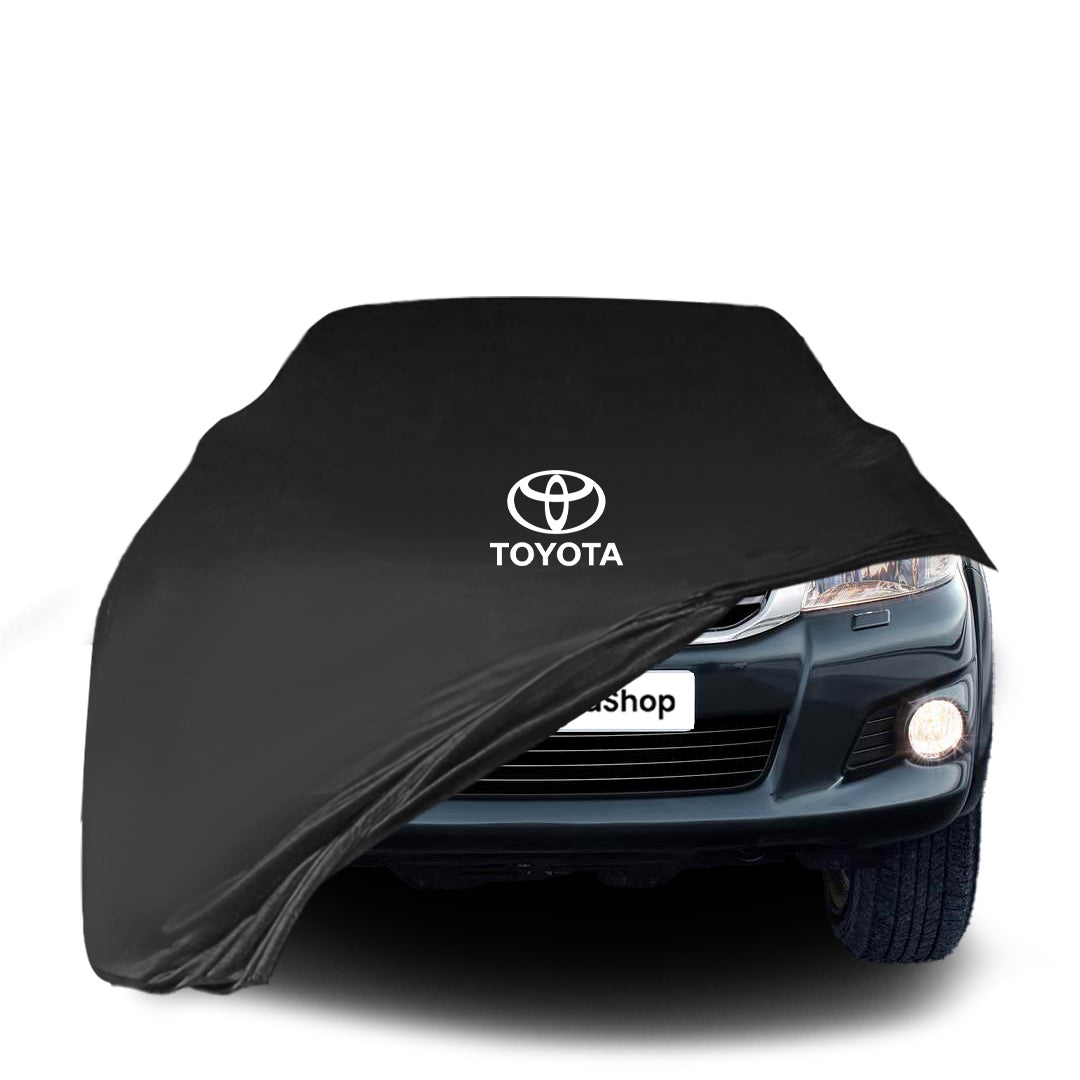
Toyota Hilux 7 (2011-2015) Indoor Car Cover
Teksin Custom Indoor Car Cover Protect your vehicle from dust, scratches, and external factors in the most elegant way. Directly manufactured by Teksin , each Indoor Car Cover is tailored to your vehicle, wrapping it with premium jersey fabric that prevents scratches, blocks dust, and ensures long-lasting durability. With its stretchable structure, it perfectly adapts to the unique lines of your car. ✔ Tailor-Made Fit – Every order is produced specifically for your car’s make and model. ✔ Premium Jersey Fabric – Dustproof, breathable, and prevents scratches. ✔ Easy to Use – Stretchable fabric makes it quick to put on and remove. ✔ Carrying Bag Included – All of our covers come with a special carrying bag for easy storage. ✔ Fast Production (2 Days Preparation) – Thanks to our in-house production, your cover is ready in just 2 days. ✔ Brand & Custom Logo Options – Choose your car brand logo or request a fully customized design on your cover. ✔ Free Worldwide Shipping – Orders are delivered free of charge within 3 to 7 days. ✔ Direct From Manufacturer – Enjoy the speed and confidence of buying directly from the producer, with no middleman. ✔ Global Brand Trust – Teksin is a trusted brand, offering its products across the world’s most prestigious e-commerce platforms. Teksin car covers are not just a protection product – they are a professional solution designed to preserve the value of your car for years. 📌 For any questions , you can quickly reach us via WhatsApp or through the support section on our website.
Brand: Cover Your Cars
Category: Vehicles & Parts > Vehicle Parts & Accessories > Vehicle Maintenance, Care & Decor > Vehicle Covers > Vehicle Storage Covers > Automotive Storage Covers